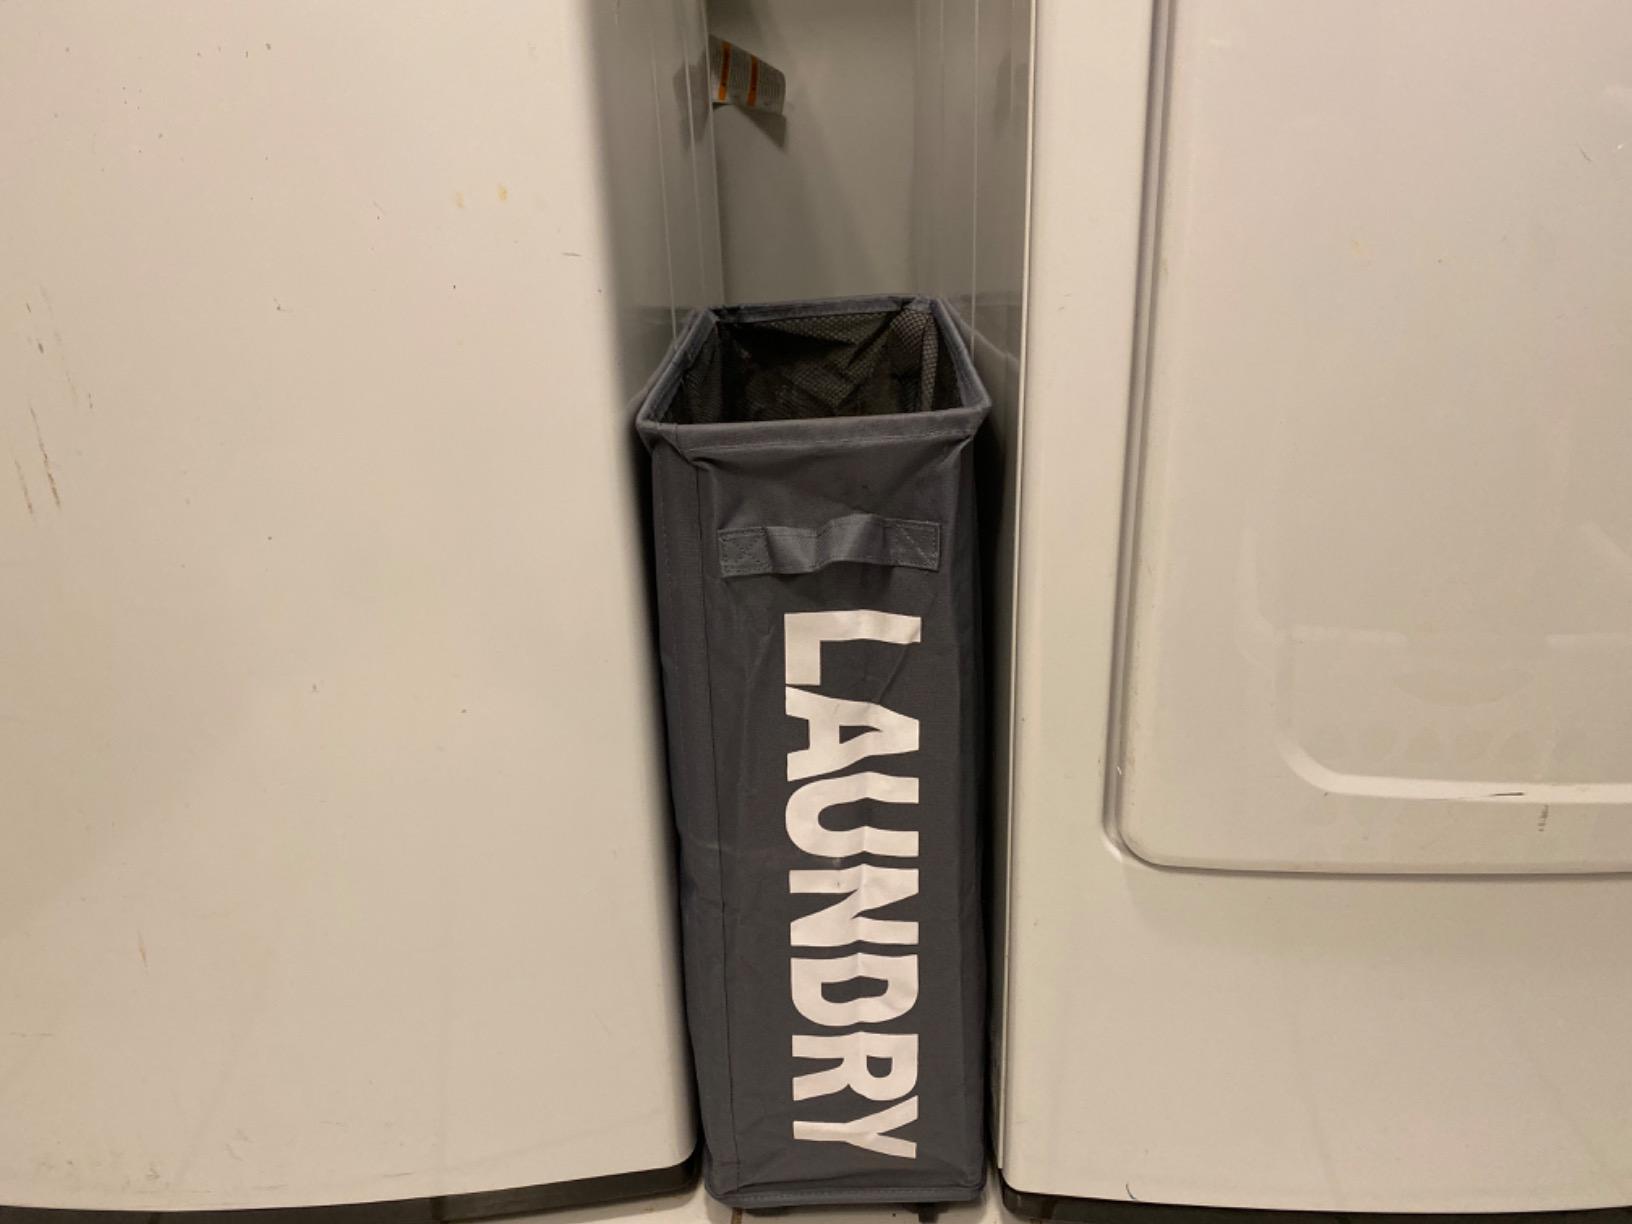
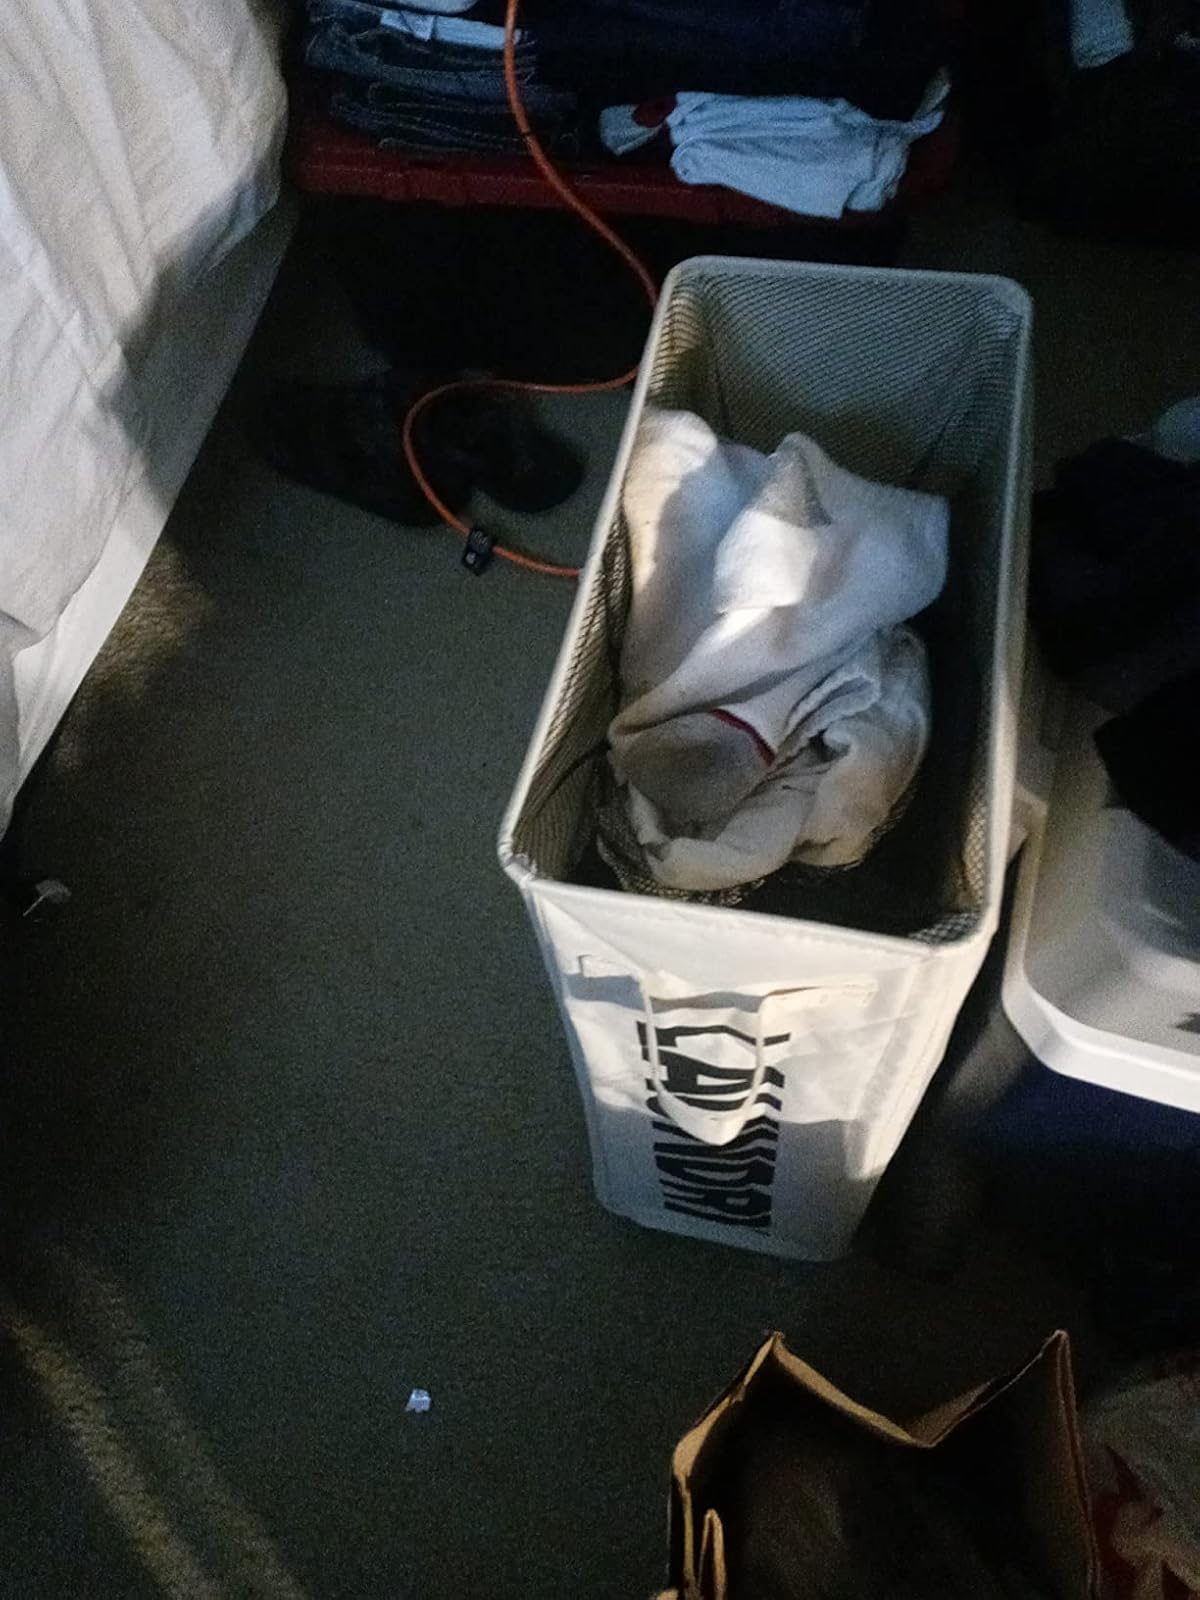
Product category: items_hamper
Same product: no